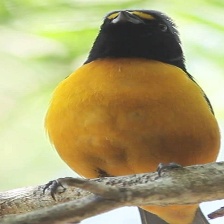
Species: ANTILLEAN EUPHONIA
Scientific name: EUPHONIA MUSICA